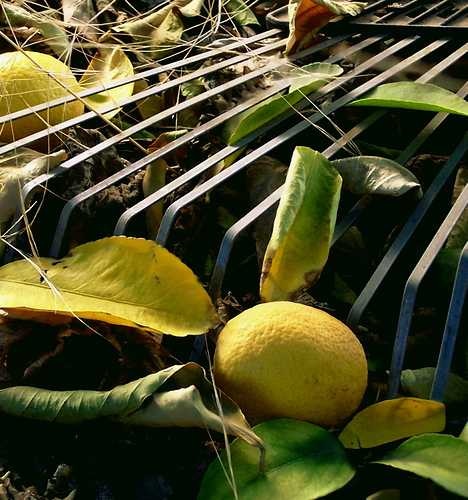
Label: Lemon